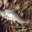
Label: trout